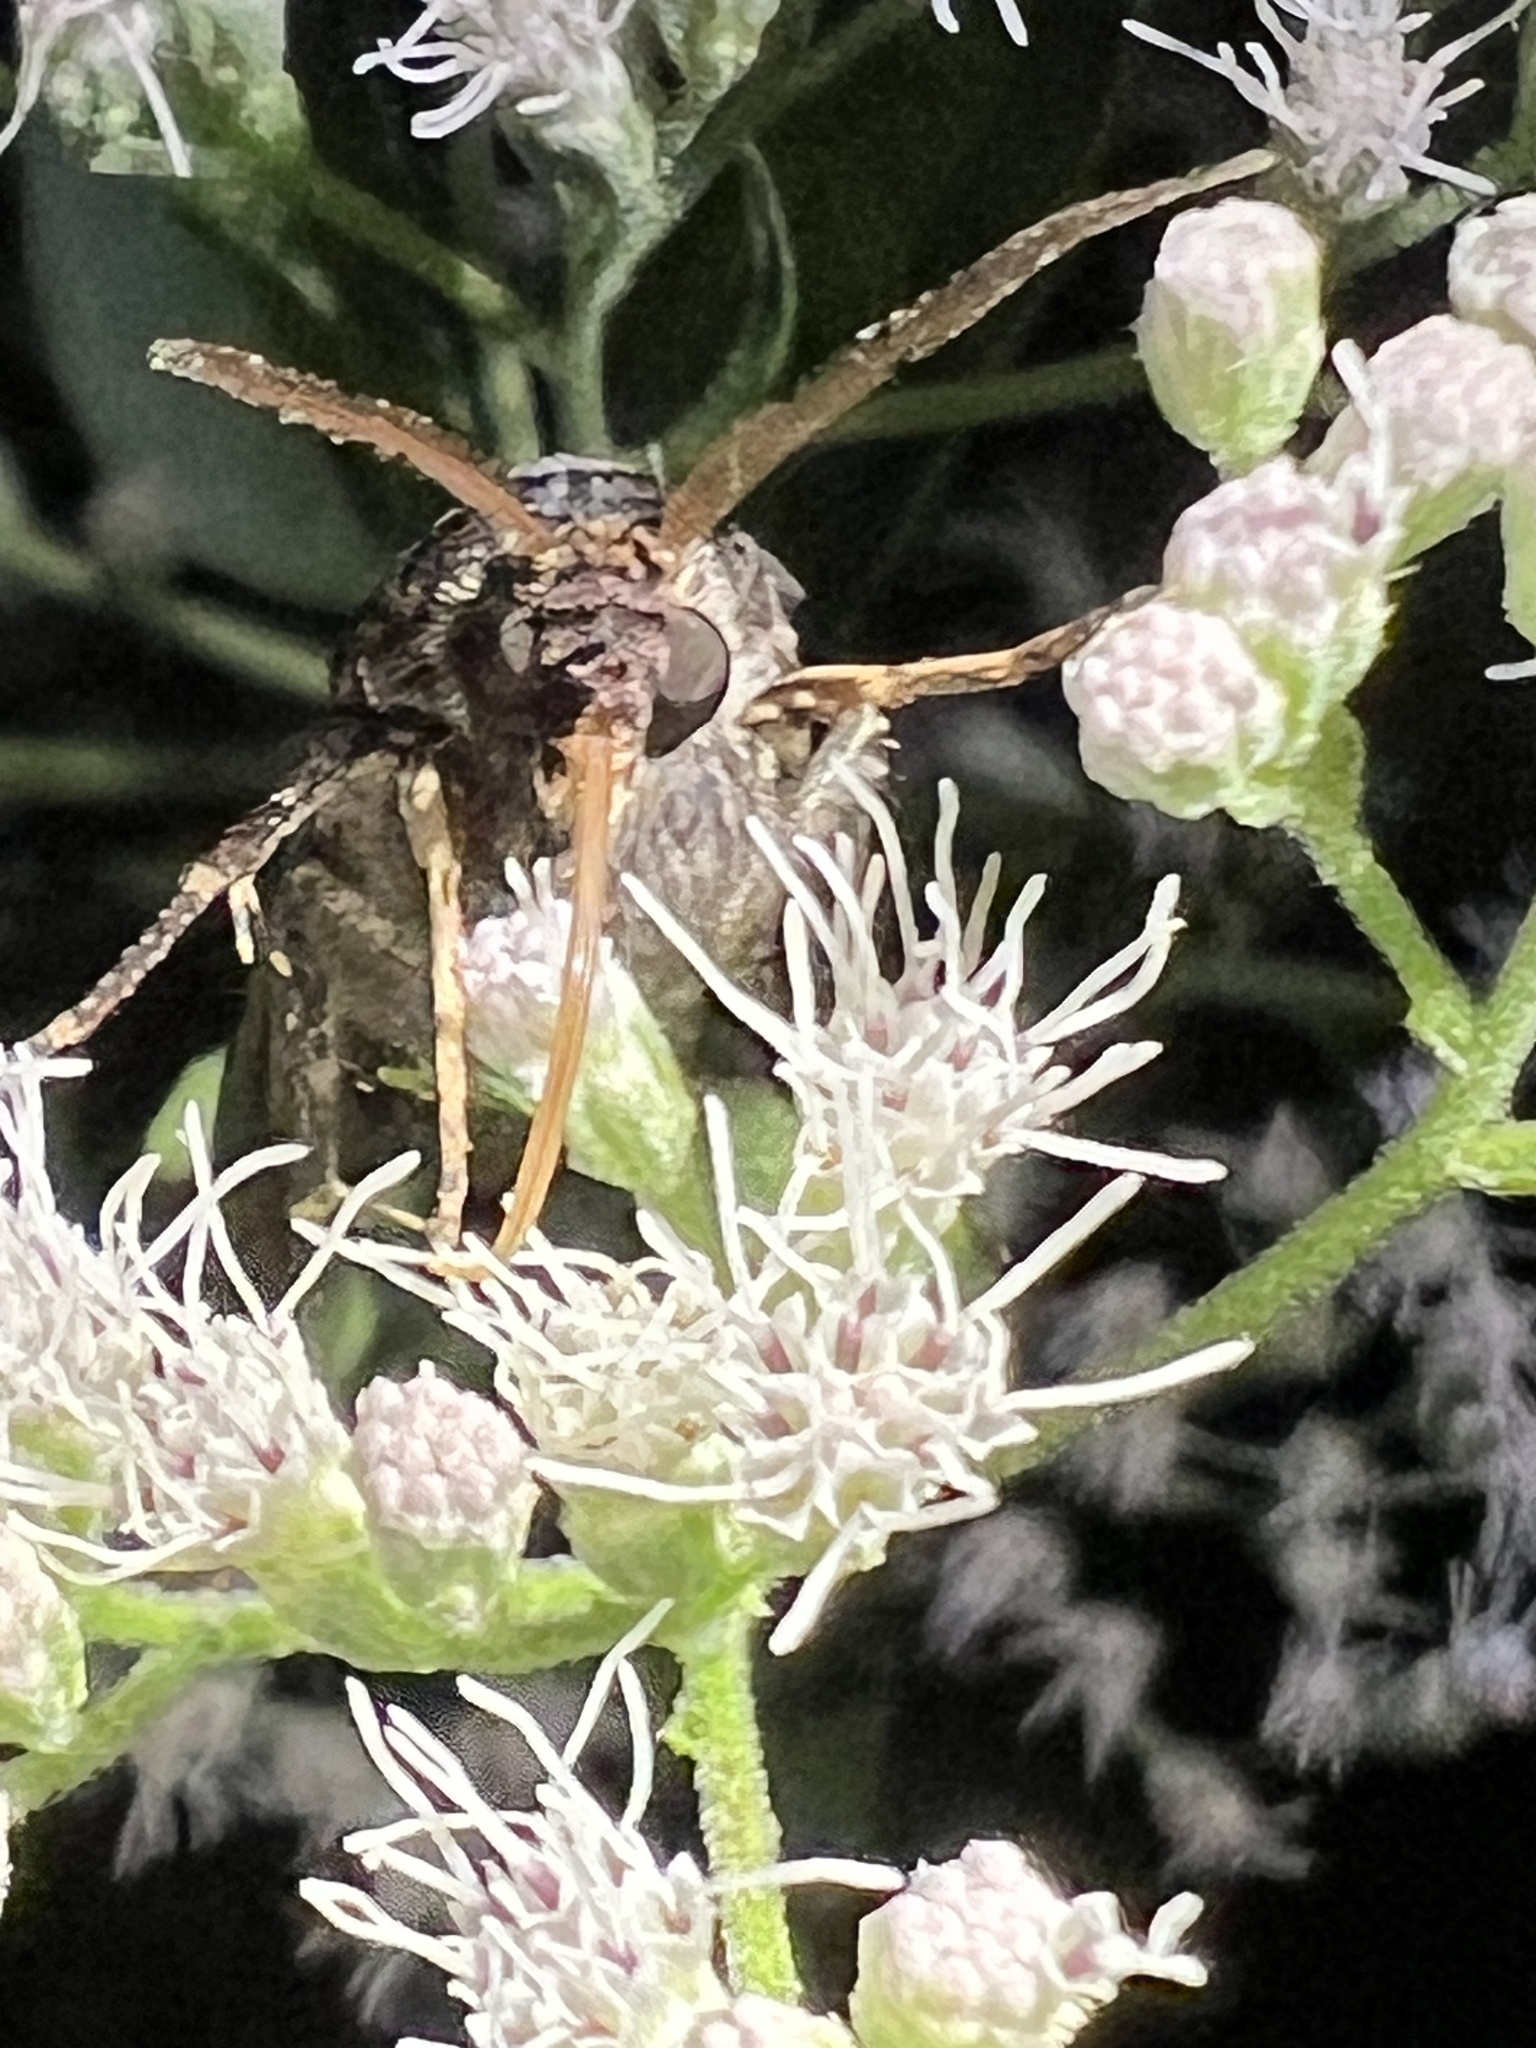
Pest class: cutworms